2006 FA Women's Cup final

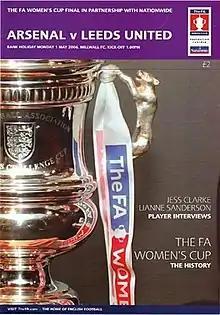
The match programme cover

The 2006 FA Women's Cup Final was the 36th final of the FA Women's Cup, England's primary cup competition for women's football teams. It was the 13th final to be held under the direct control of the Football Association (FA). The final was contested between Arsenal and Leeds United on 1 May 2006 at The Den in New Cross, London. Leeds United made its first final appearance. Arsenal entered a seventh final having won the trophy on all six previous occasions.